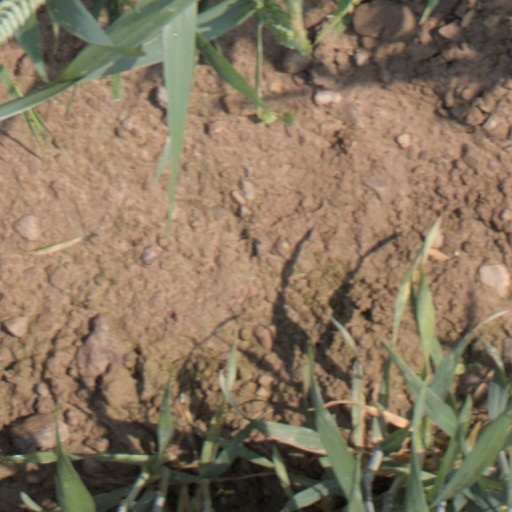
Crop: wheat